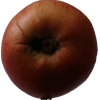
Label: Apple 17